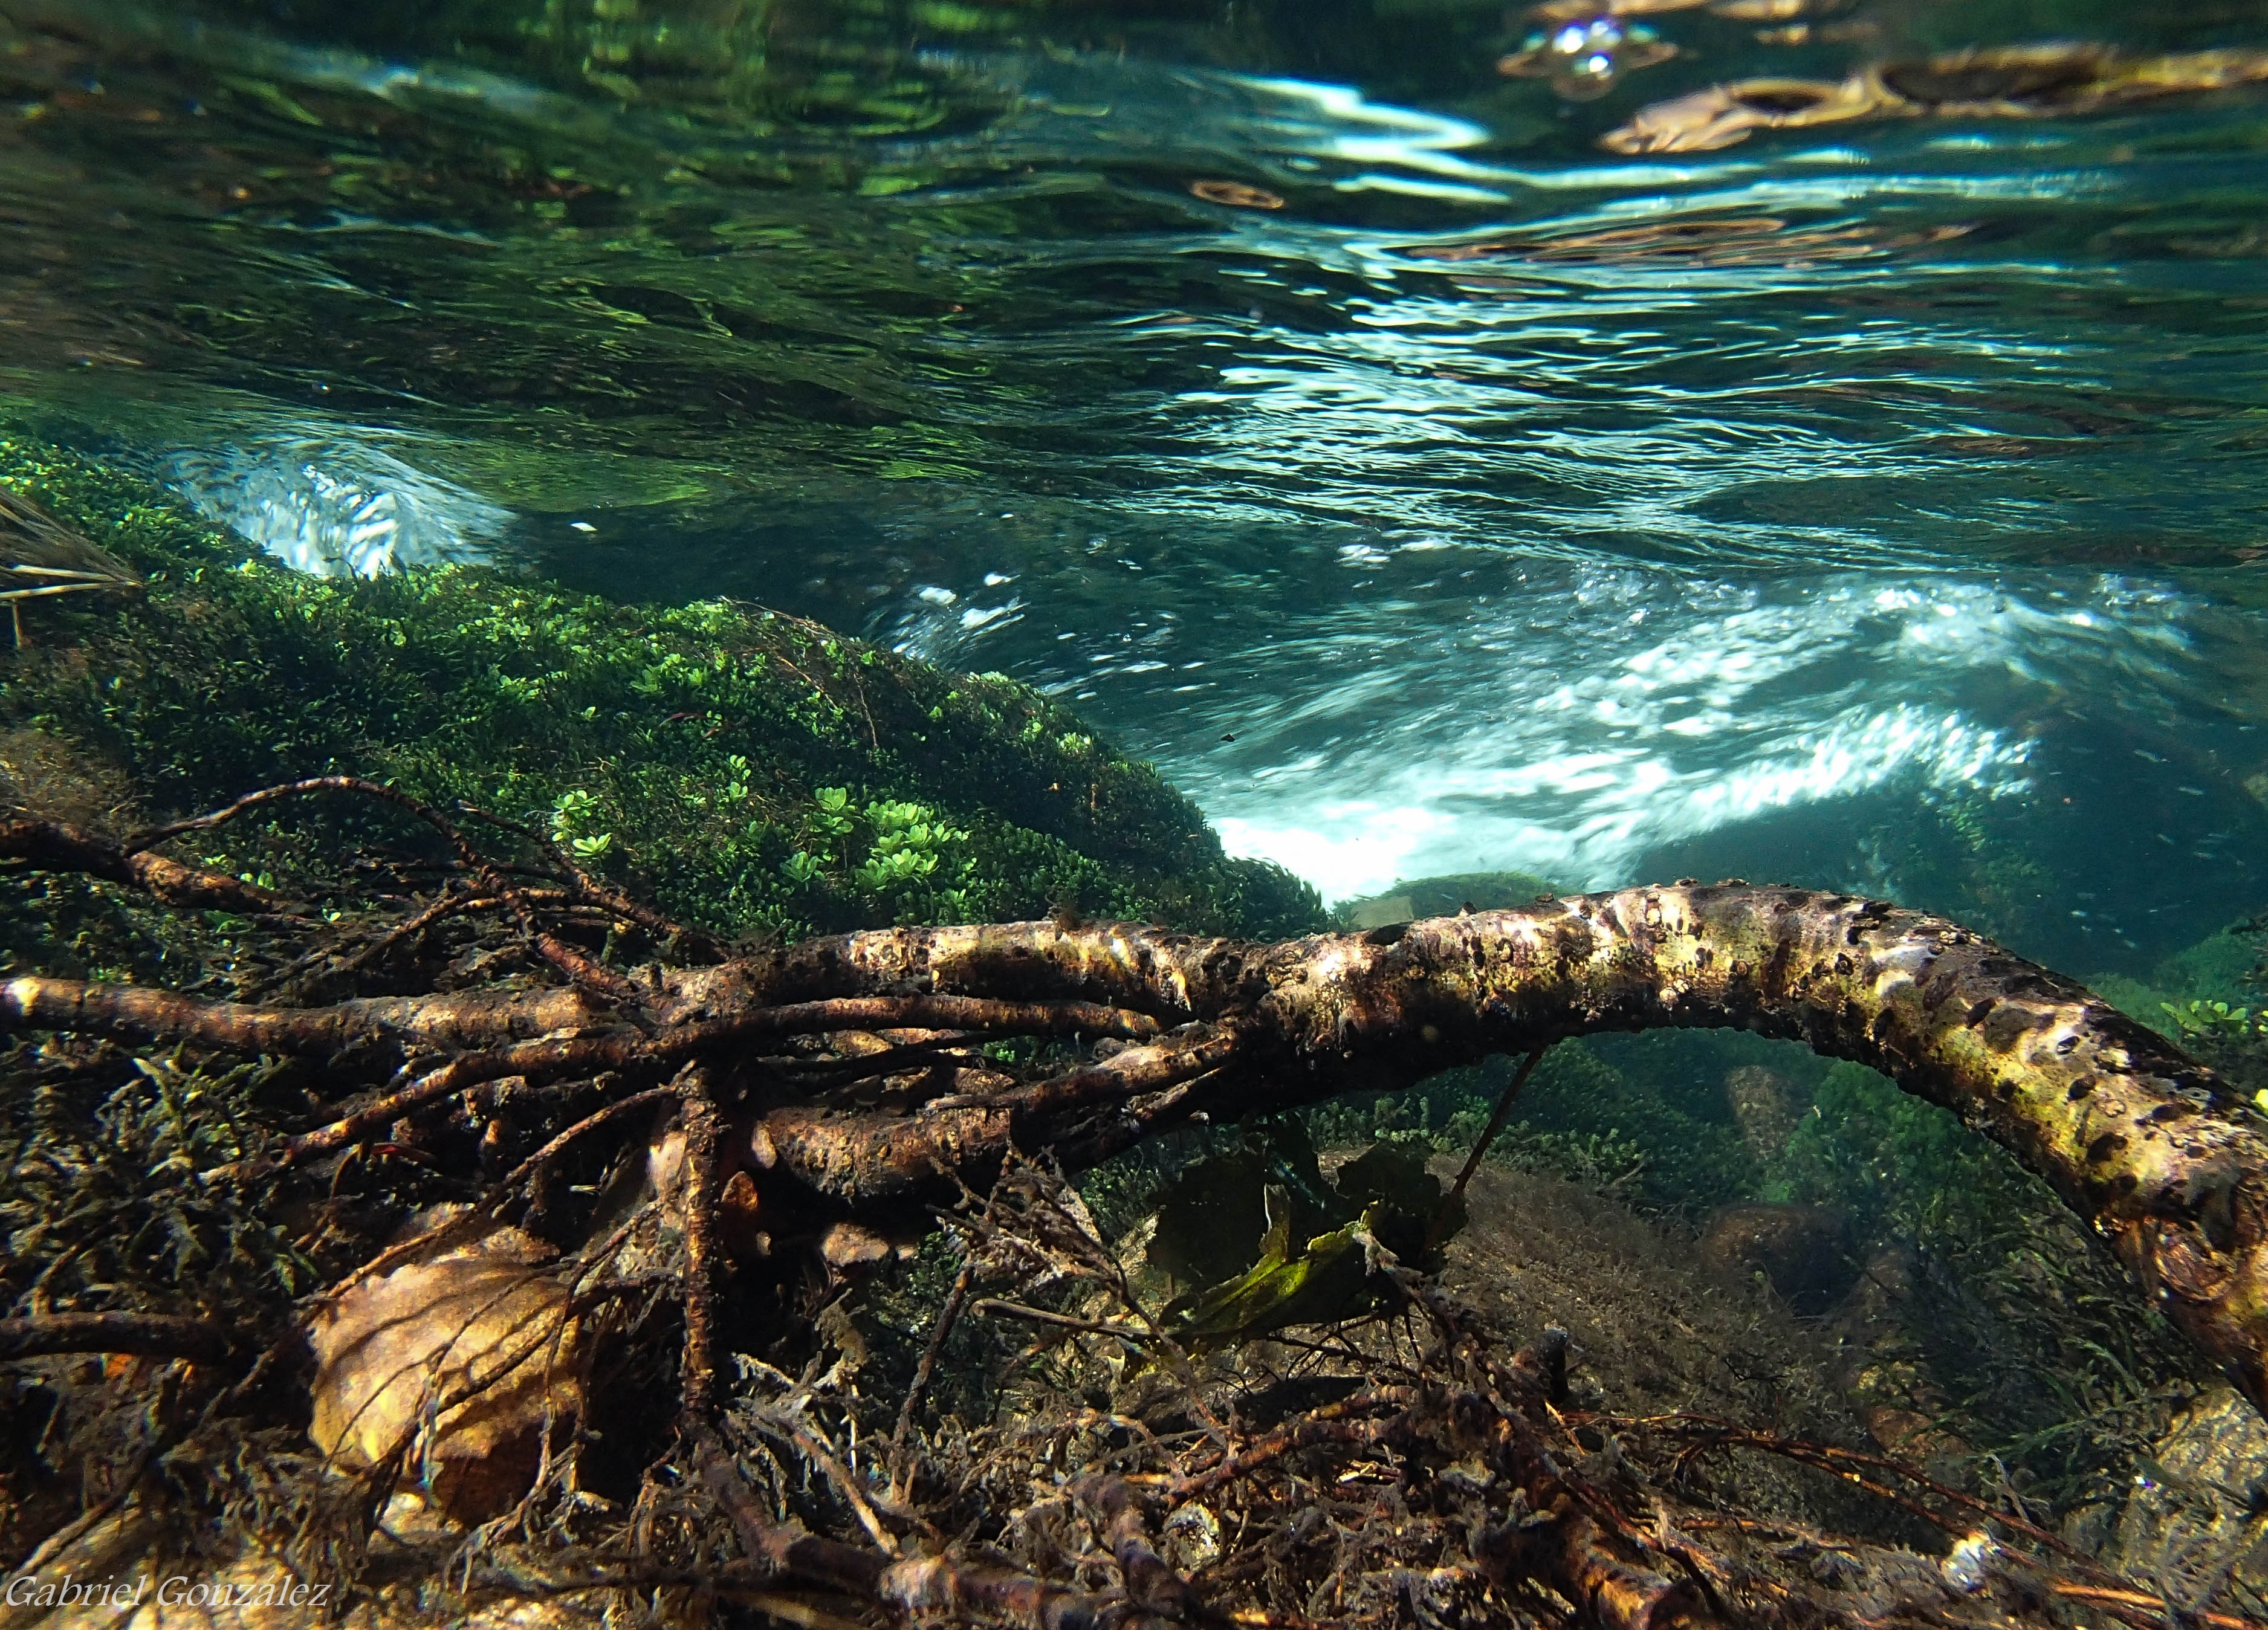
landscape, sea, tree, water, nature, forest, rock, sunlight, underwater, stream, spain, algae, espaa, galicia, pontevedra, paisajes, ggl1, gaby1, alama, roverdugo, bajoelagua, olympustouchtg620